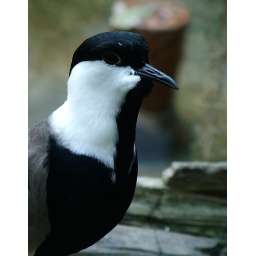
a study in black and white